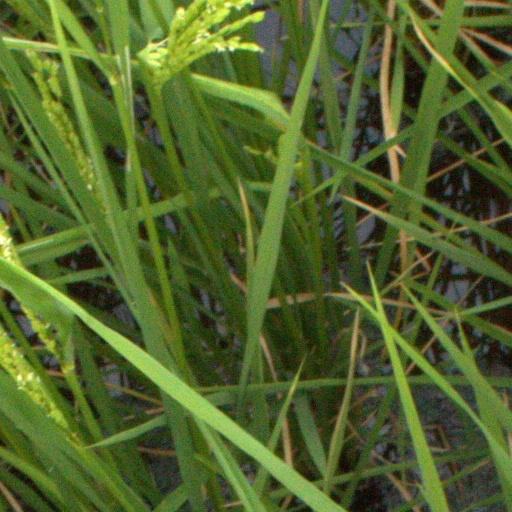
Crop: rice